Avante! Festival

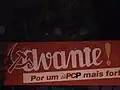
Poster in reference to the Avante! Festival in 2009

Its creation was thought shortly after the Carnation Revolution, where the Portuguese Communist Party leaves its clandestine status and the Estado Novo dictatorship ends.